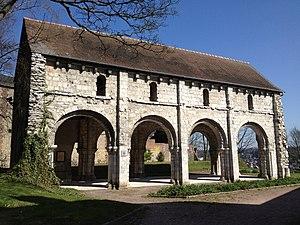
Ancienne église Saint-Jacques-du-Mont-aux-Malades.
Cet article recense les monuments historiques de l'arrondissement de Rouen, dans le département de la Seine-Maritime, en France.